Metabotropic glutamate receptor 3

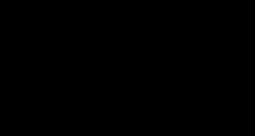

Metabotropic glutamate receptor 3 has been shown to interact with: